Stage lighting

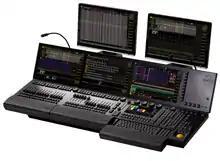
MA Lighting's grandMA2 Full Size console

Most instruments are suspended or supported by a U-shaped "yoke", or 'trunnion arm' fixed to the sides of the instrument, normally near its center of gravity. On the end of such, a clamp (known as a hook-clamp, C-clamp, or pipe clamp—pipe referring to battens) is normally fixed, made in a "C" configuration with a screw to lock the instrument onto the pipe or batten from which it is typically hung. Once secured, the fixture can be panned and tilted using tension adjustment knobs on the yoke and clamp. An adjustable c-wrench, ratchet (US) or spanner (UK) is often used to assist the technician in adjusting the fixture.